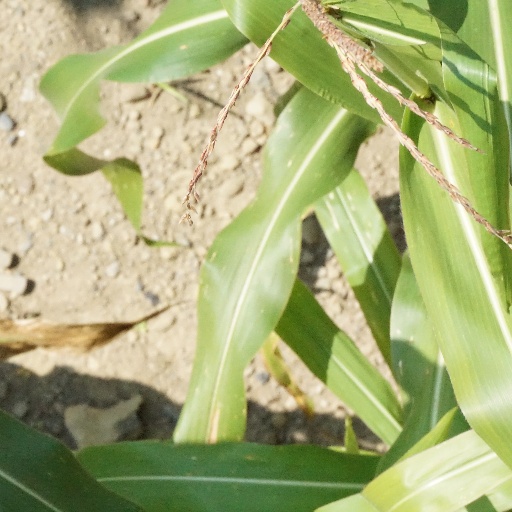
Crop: maize; corn